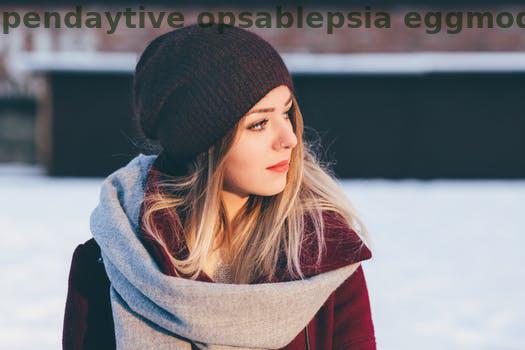
Label: Watermark